History of Uruguay

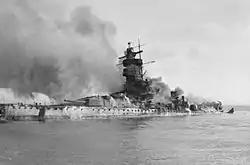
The sinking of the German cruiser "Admiral Graf Spee" is the best known event of Uruguay during World War II.

José Batlle y Ordóñez, President from 1903 to 1907 and again from 1911 to 1915, set the pattern for Uruguay's modern political development and dominated the political scene until his death in 1929. Batlle was opposed to the coparticipation agreement because he considered division of departments among the parties to be undemocratic. The Blancos feared loss of their power if a proportional election system was introduced and started their last revolution in 1904 —led by Aparicio Saravia— which ended with the Colorado victory at the Battle of Masoller.